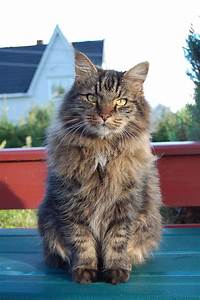
Label: cat